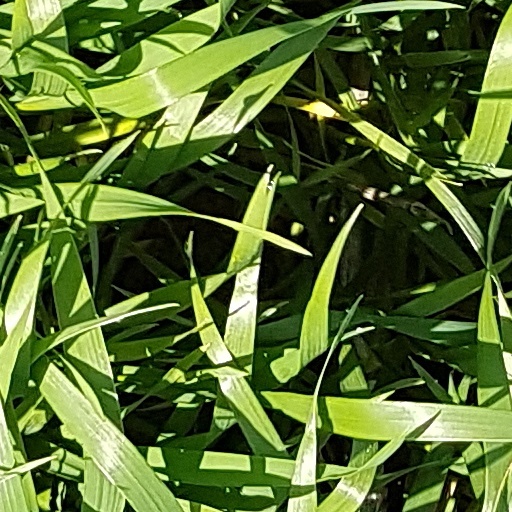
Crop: wheat